George W. Truett Theological Seminary

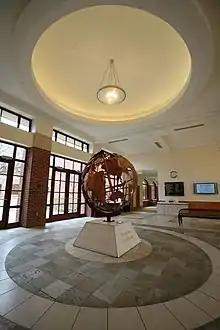
Truett Seminary Narthex

George W. Truett Theological Seminary is a Baptist theological seminary in Waco, Texas. The seminary, named after Southern Baptist preacher George Washington Truett, was founded in 1993 as part of Baylor University and is affiliated with the Baptist General Convention of Texas.